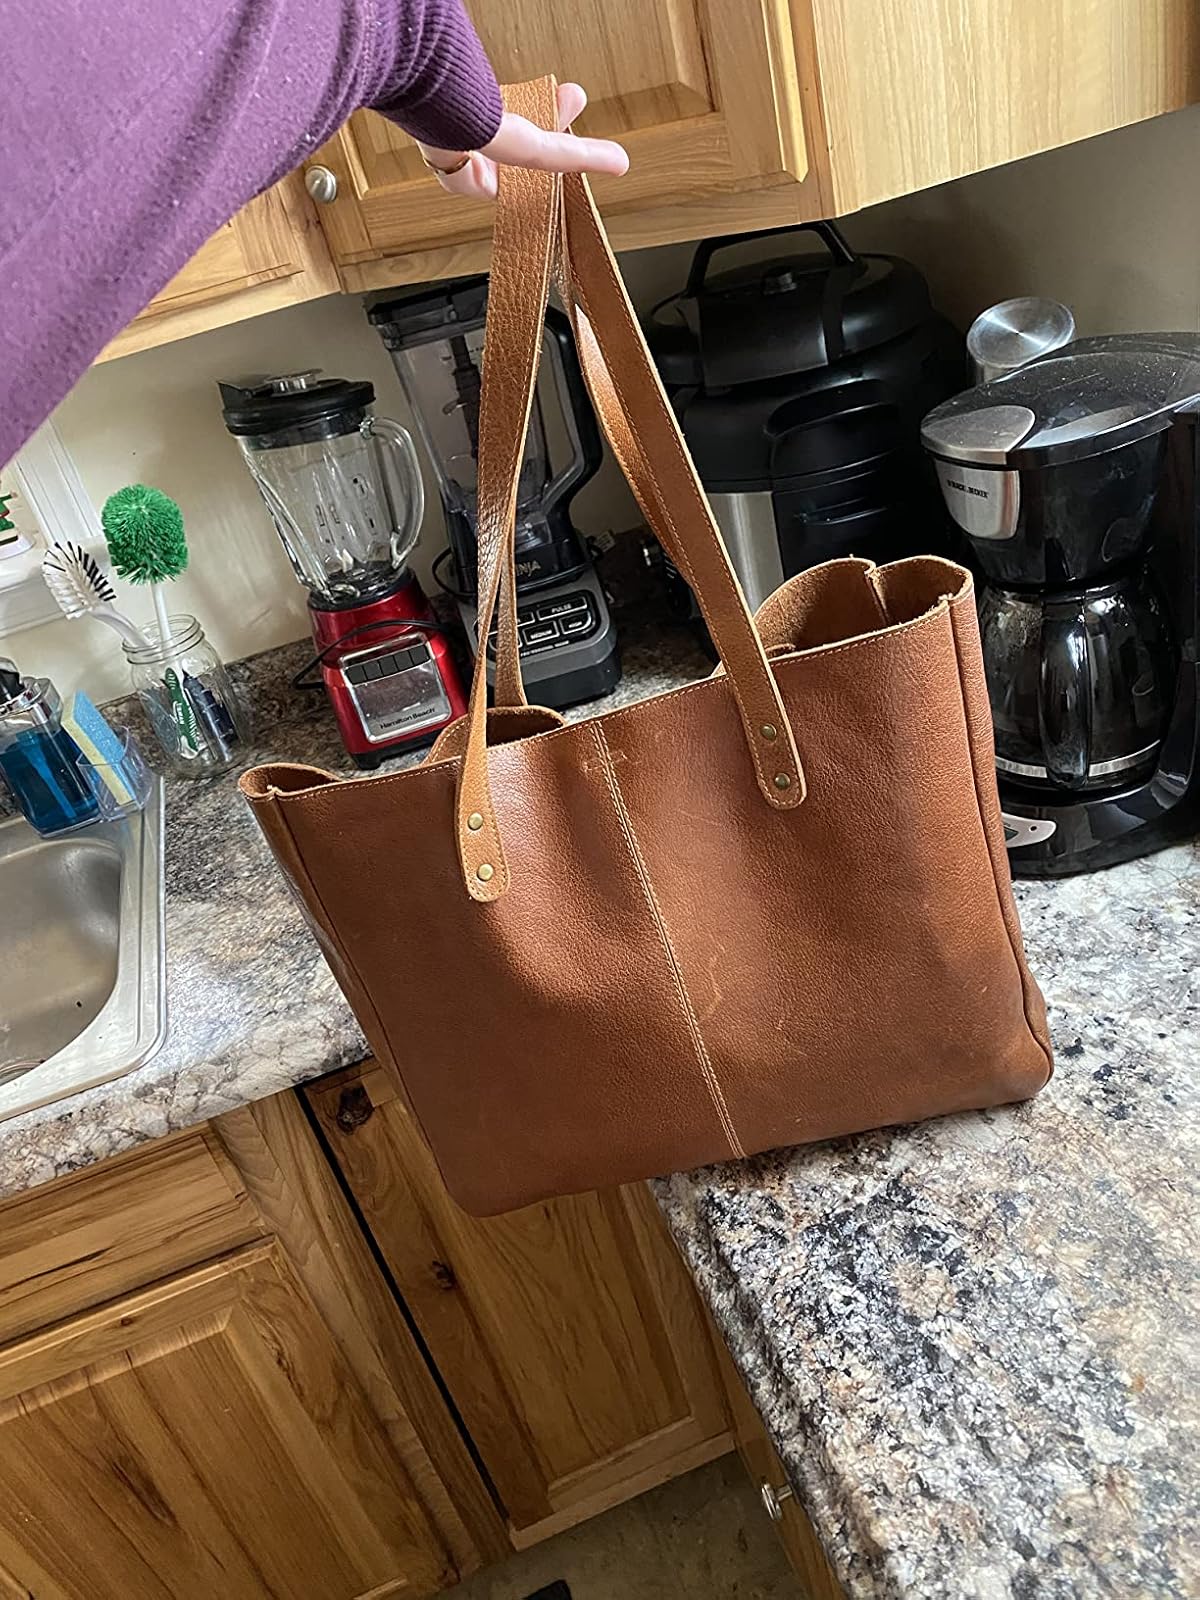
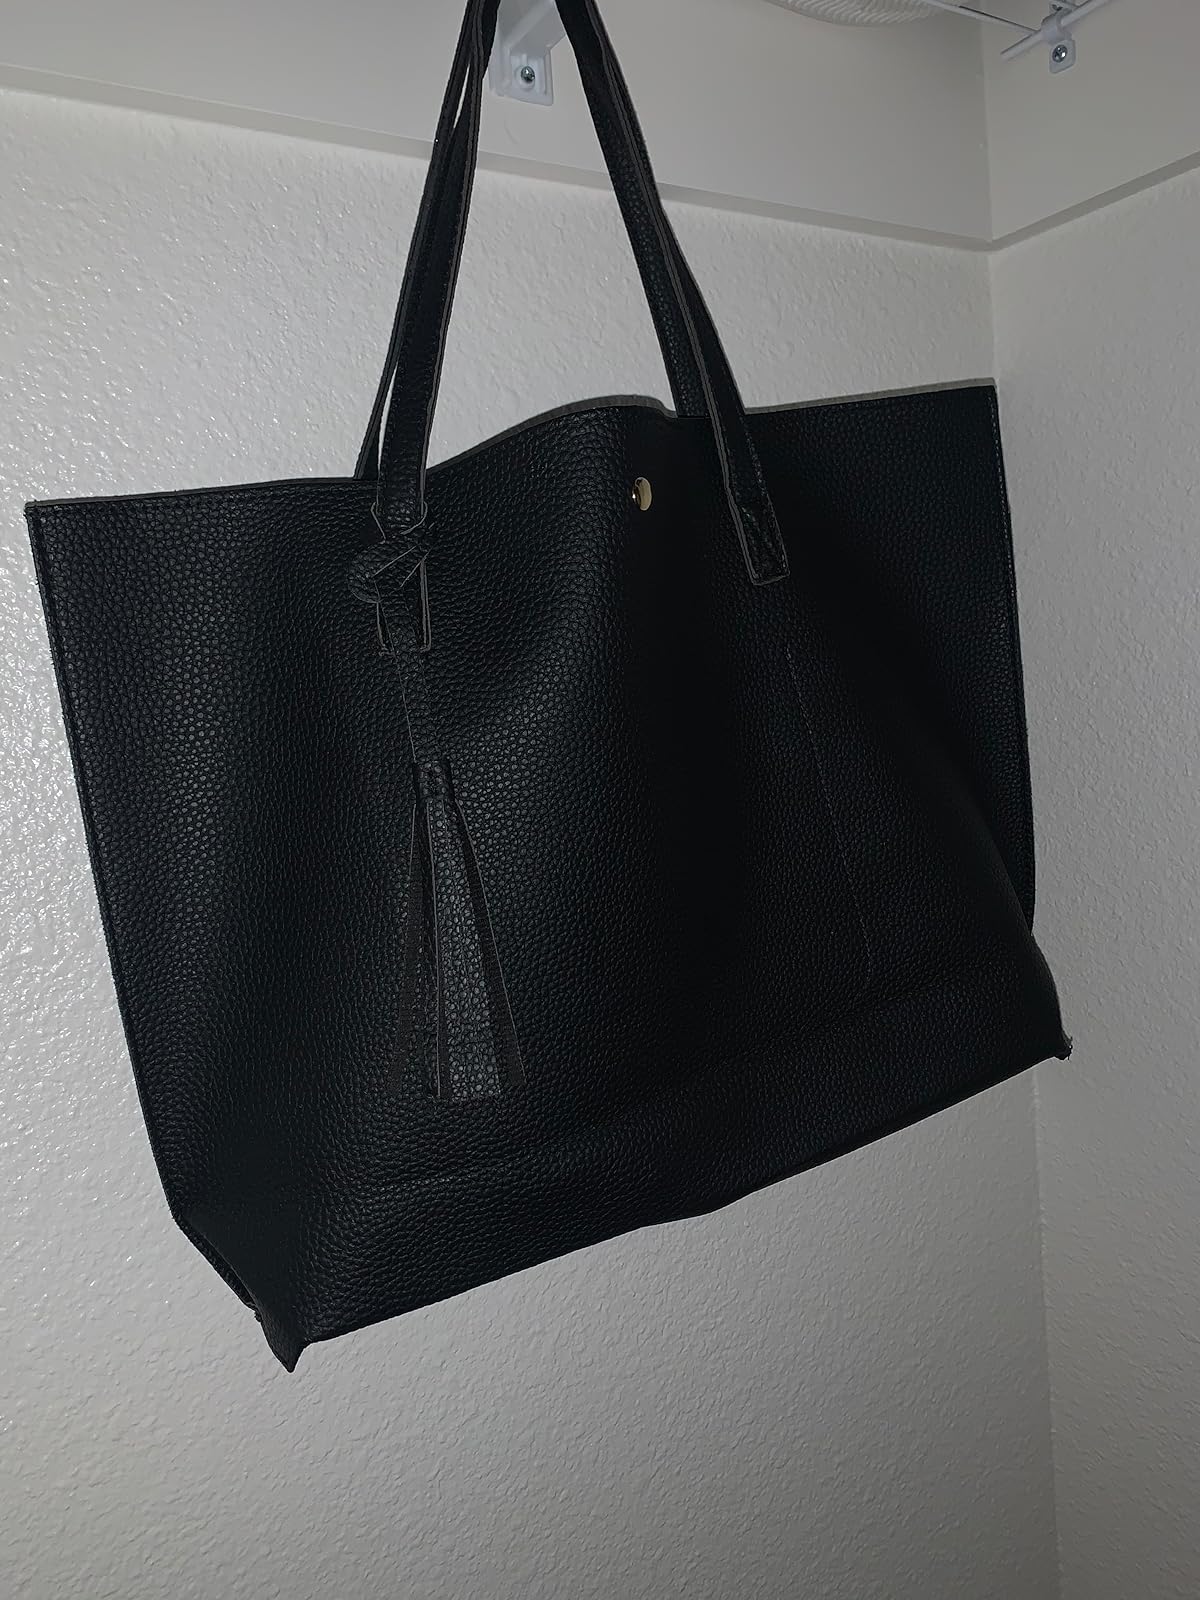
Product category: accessories_handbag
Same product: no